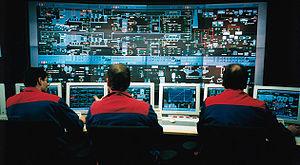
Tableau de bord et de contrôle d'un incinérateur (à grille mobile) de déchets solides municipaux. L'écran affiche deux lignes de four dont la partie supérieure (""Linie 1"") n'est pas en fonctionnement (Allemagne)."
L’incinération des déchets est une technique de transformation par l’action du feu. Incinérer signifie « réduire en cendres » ou, dit autrement, qu’on brûle complètement les matières à incinérer. C’est une des techniques de gestion des déchets qui peut servir à produire de l'électricité et/ou de la chaleur, mais qui peut être source de pollution de l'air. L'incinération a deux sous-produits : les mâchefers et des résidus d’épuration de fumées.
La protection des réseaux électriques désigne l'ensemble des appareils de surveillance et de protection assurant la stabilité d'un réseau électrique. Cette protection est nécessaire pour éviter la destruction accidentelle d'équipements coûteux et pour assurer une alimentation électrique ininterrompue. Elle doit également garantir la stabilité des réseaux électriques.